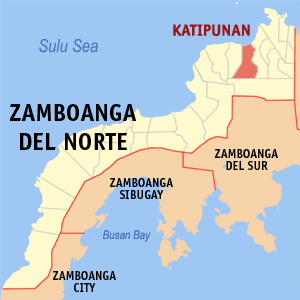
Katipunan est une localité de la province de Zamboanga du Nord, aux Philippines. En 2015, elle compte 45 577 habitants.